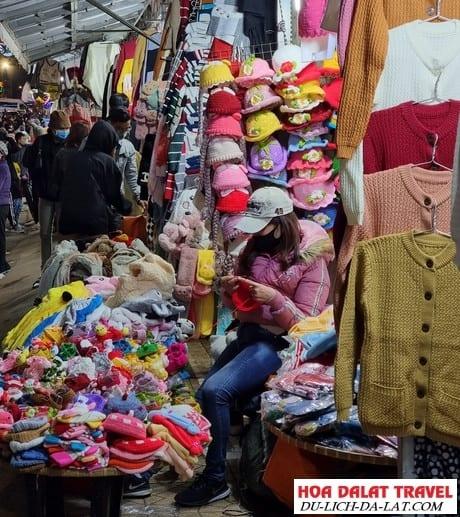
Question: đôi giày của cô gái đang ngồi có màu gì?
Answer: đôi giày có màu đen